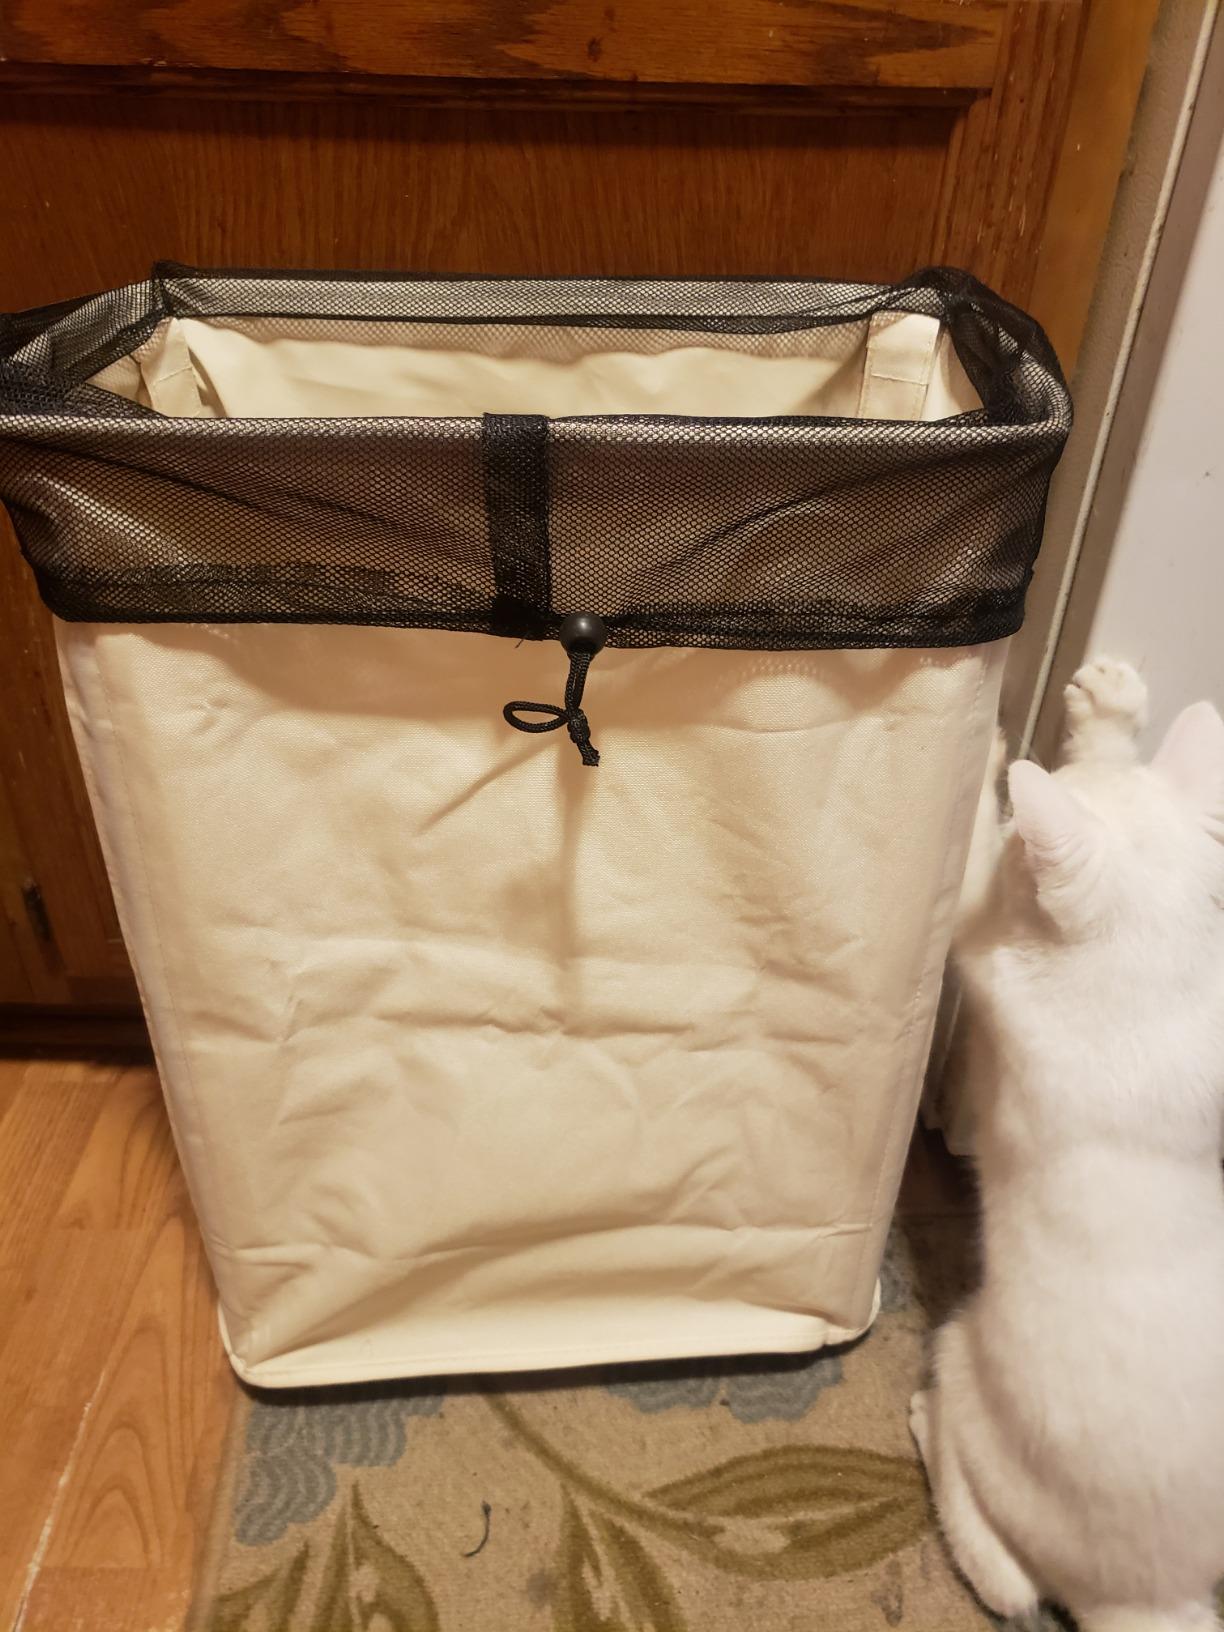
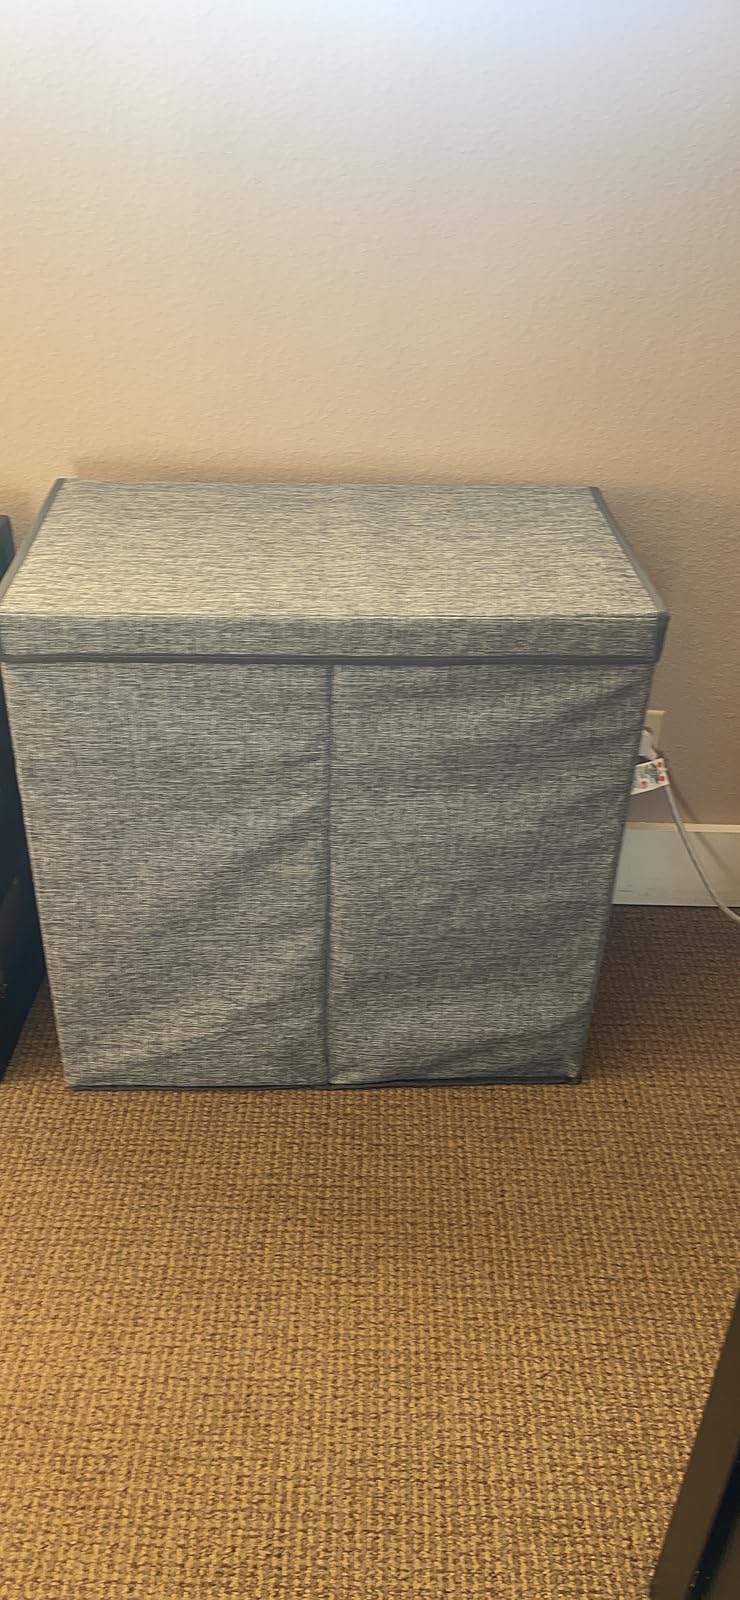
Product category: items_hamper
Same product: no